Sachin Tendulkar

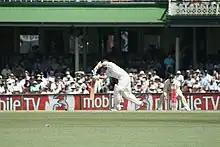
Tendulkar plays a wristy leg-side flick

After a series of underwhelming performances during the 2012 series against England, Tendulkar announced his departure from One Day International cricket on 23 December 2012. However, he stated that he would continue to be available for representation in the Test format of the sport. Upon the announcement of his retirement from One Day International cricket, former Indian captain Sourav Ganguly expressed his surprise, noting that Tendulkar could have still participated in the upcoming series against Pakistan. Anil Kumble reflected on the difficulty of imagining an Indian ODI team without Tendulkar's name, while Javagal Srinath acknowledged the transformative impact Tendulkar had on the game, starting from the time he debuted as an opener in New Zealand in 1994.